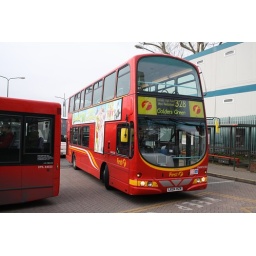
seen 150210 in Golders green bus station